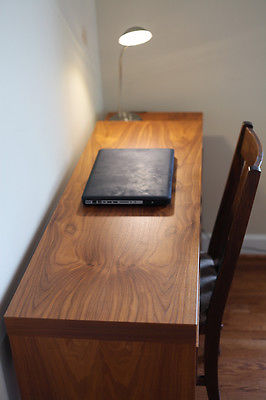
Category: table